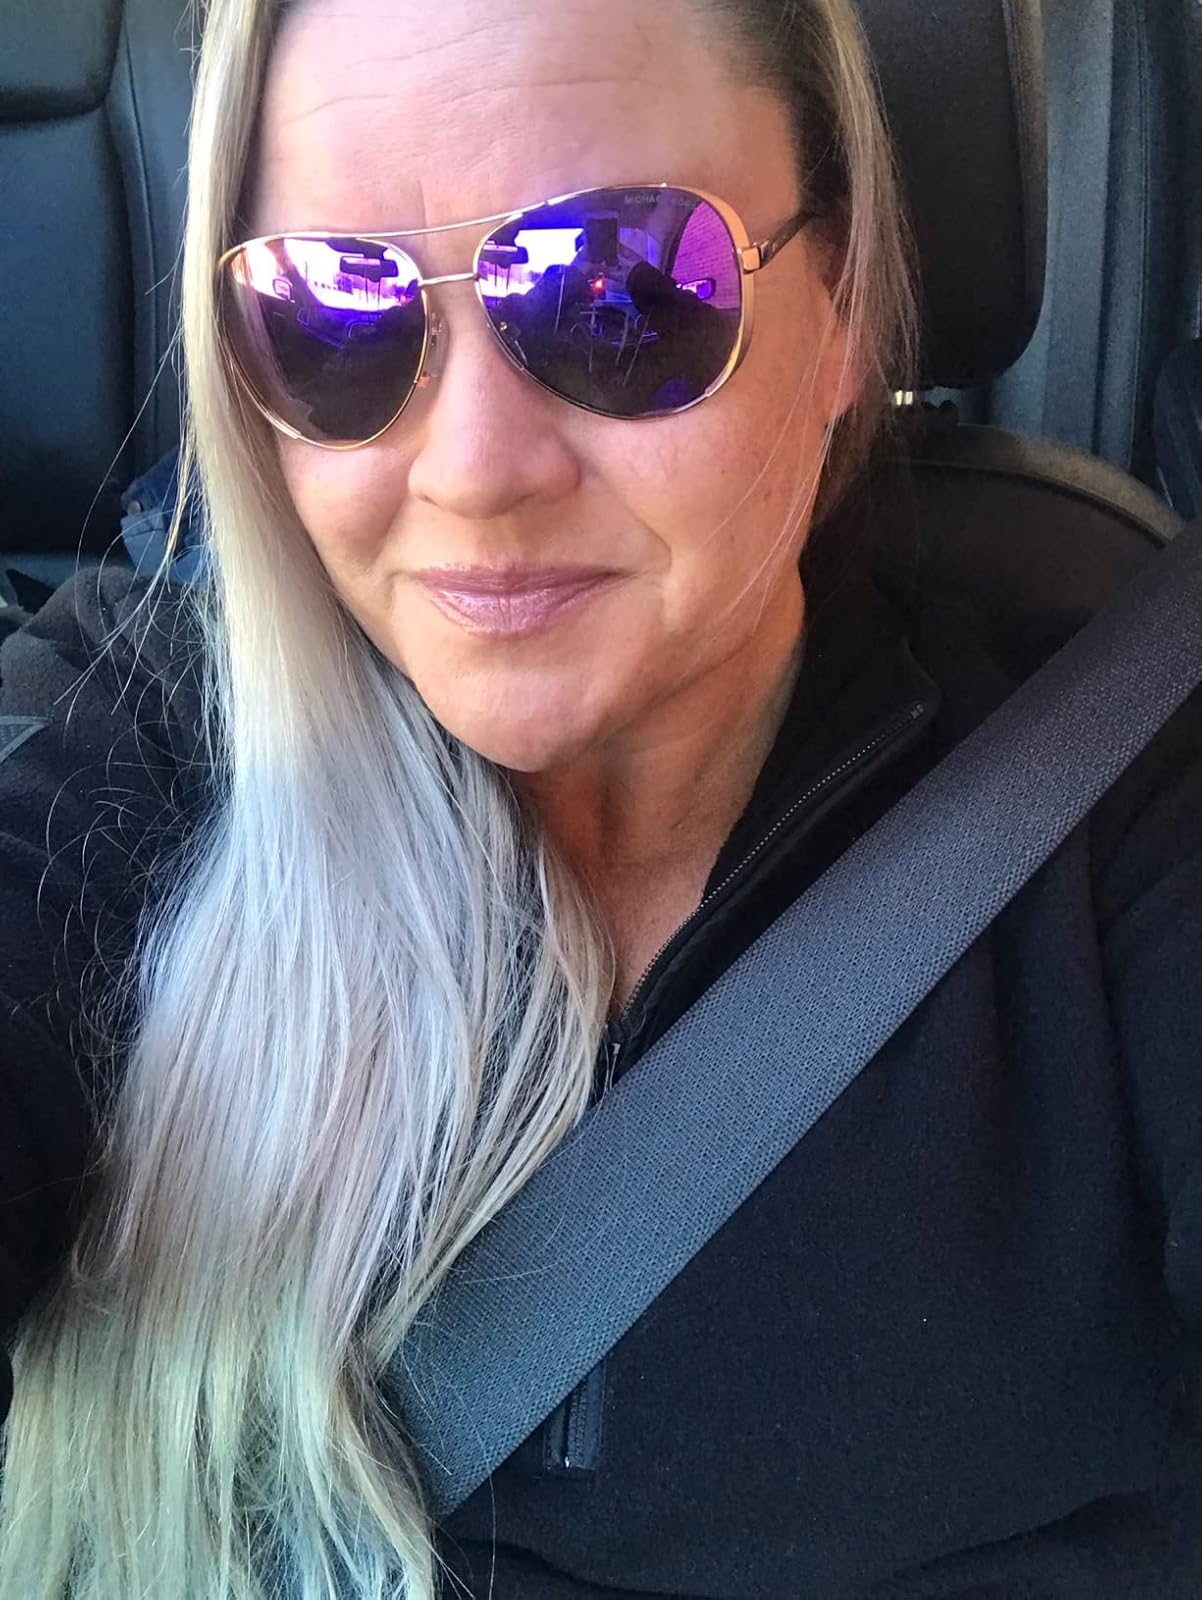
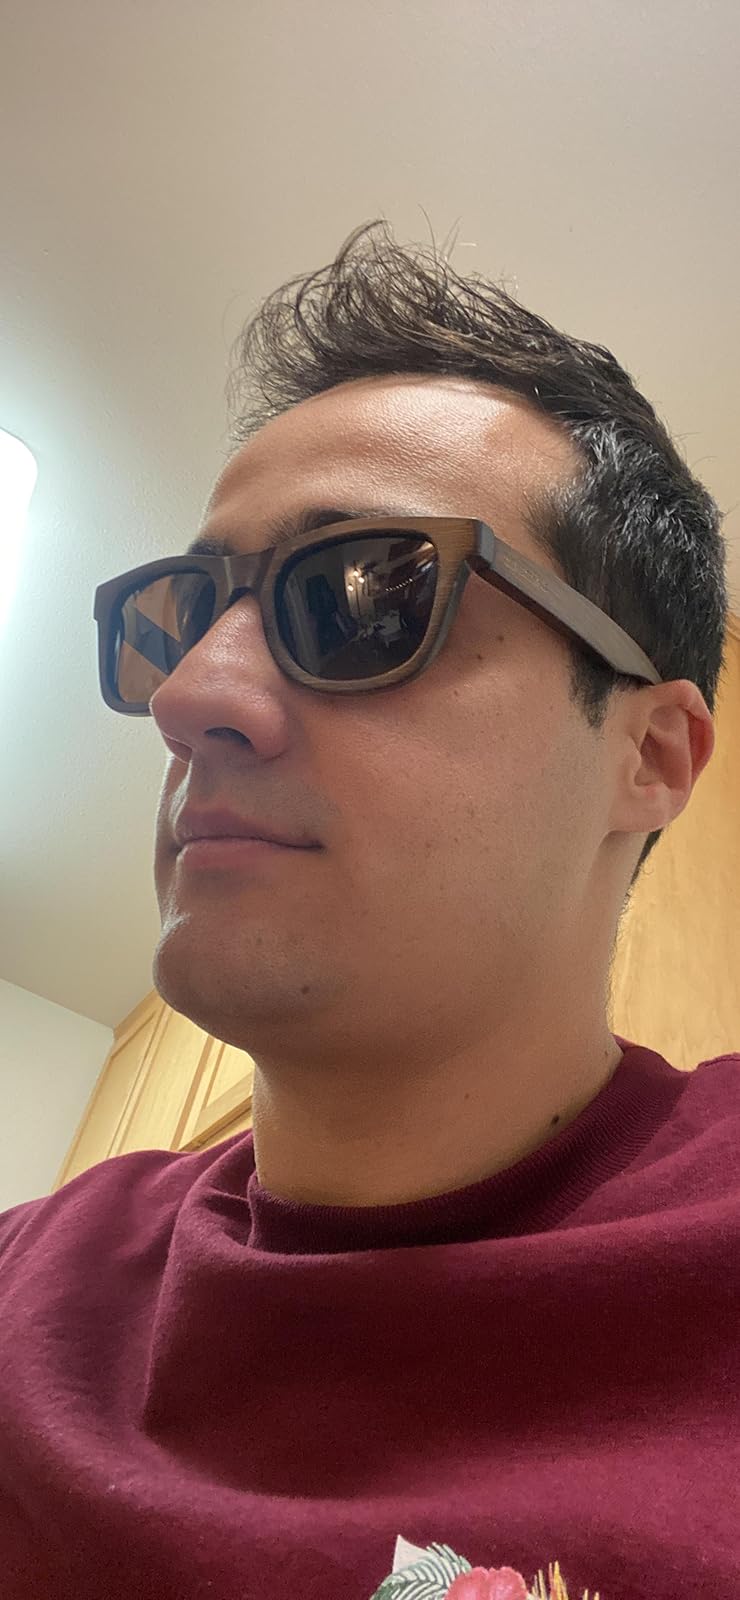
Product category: accessories_sunglasses
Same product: no